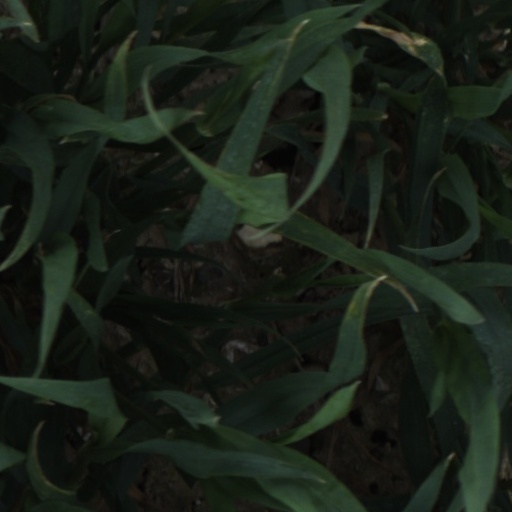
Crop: wheat